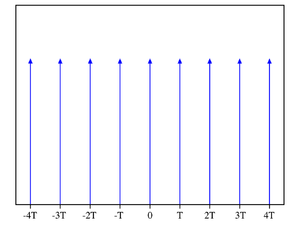
En mathématiques, la distribution peigne de Dirac, ou distribution cha, est une somme de distributions de Dirac espacées de T :